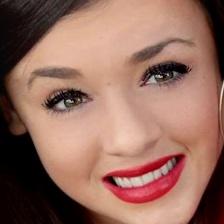
Label: faces